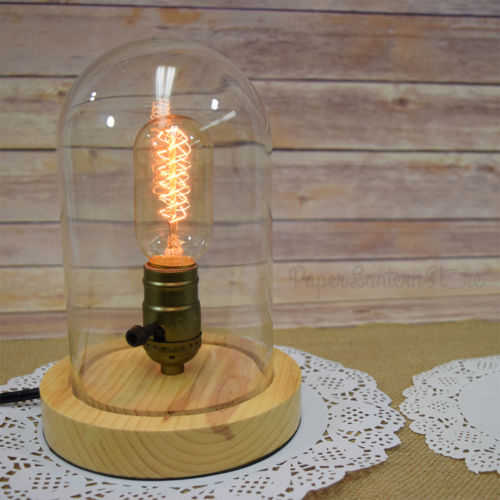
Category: lamp